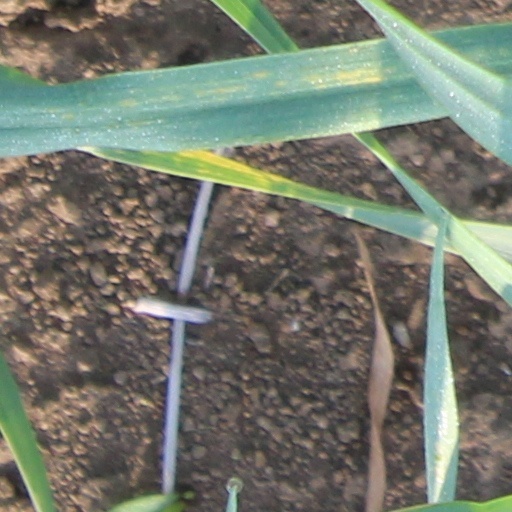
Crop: wheat